COVID-19 pandemic in Pakistan

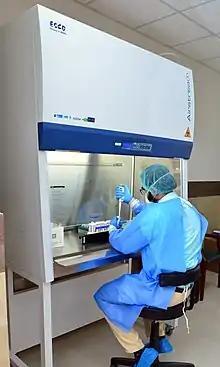
COVID-19 Equipment in Pakistan

Pakistan closed its borders to travellers from Afghanistan at the Chaman border from 2 until 21 March. The border was only partially reopened later after 21 March for transportation of food items while pedestrian movement remained suspended. The Durand Line border was sealed from 16 March for at least two weeks. The same time period also applied to the land border with Iran after reopening it on 7 March from a previous closure. All land borders, including the China-Pakistan border with China were shut from 16 March.